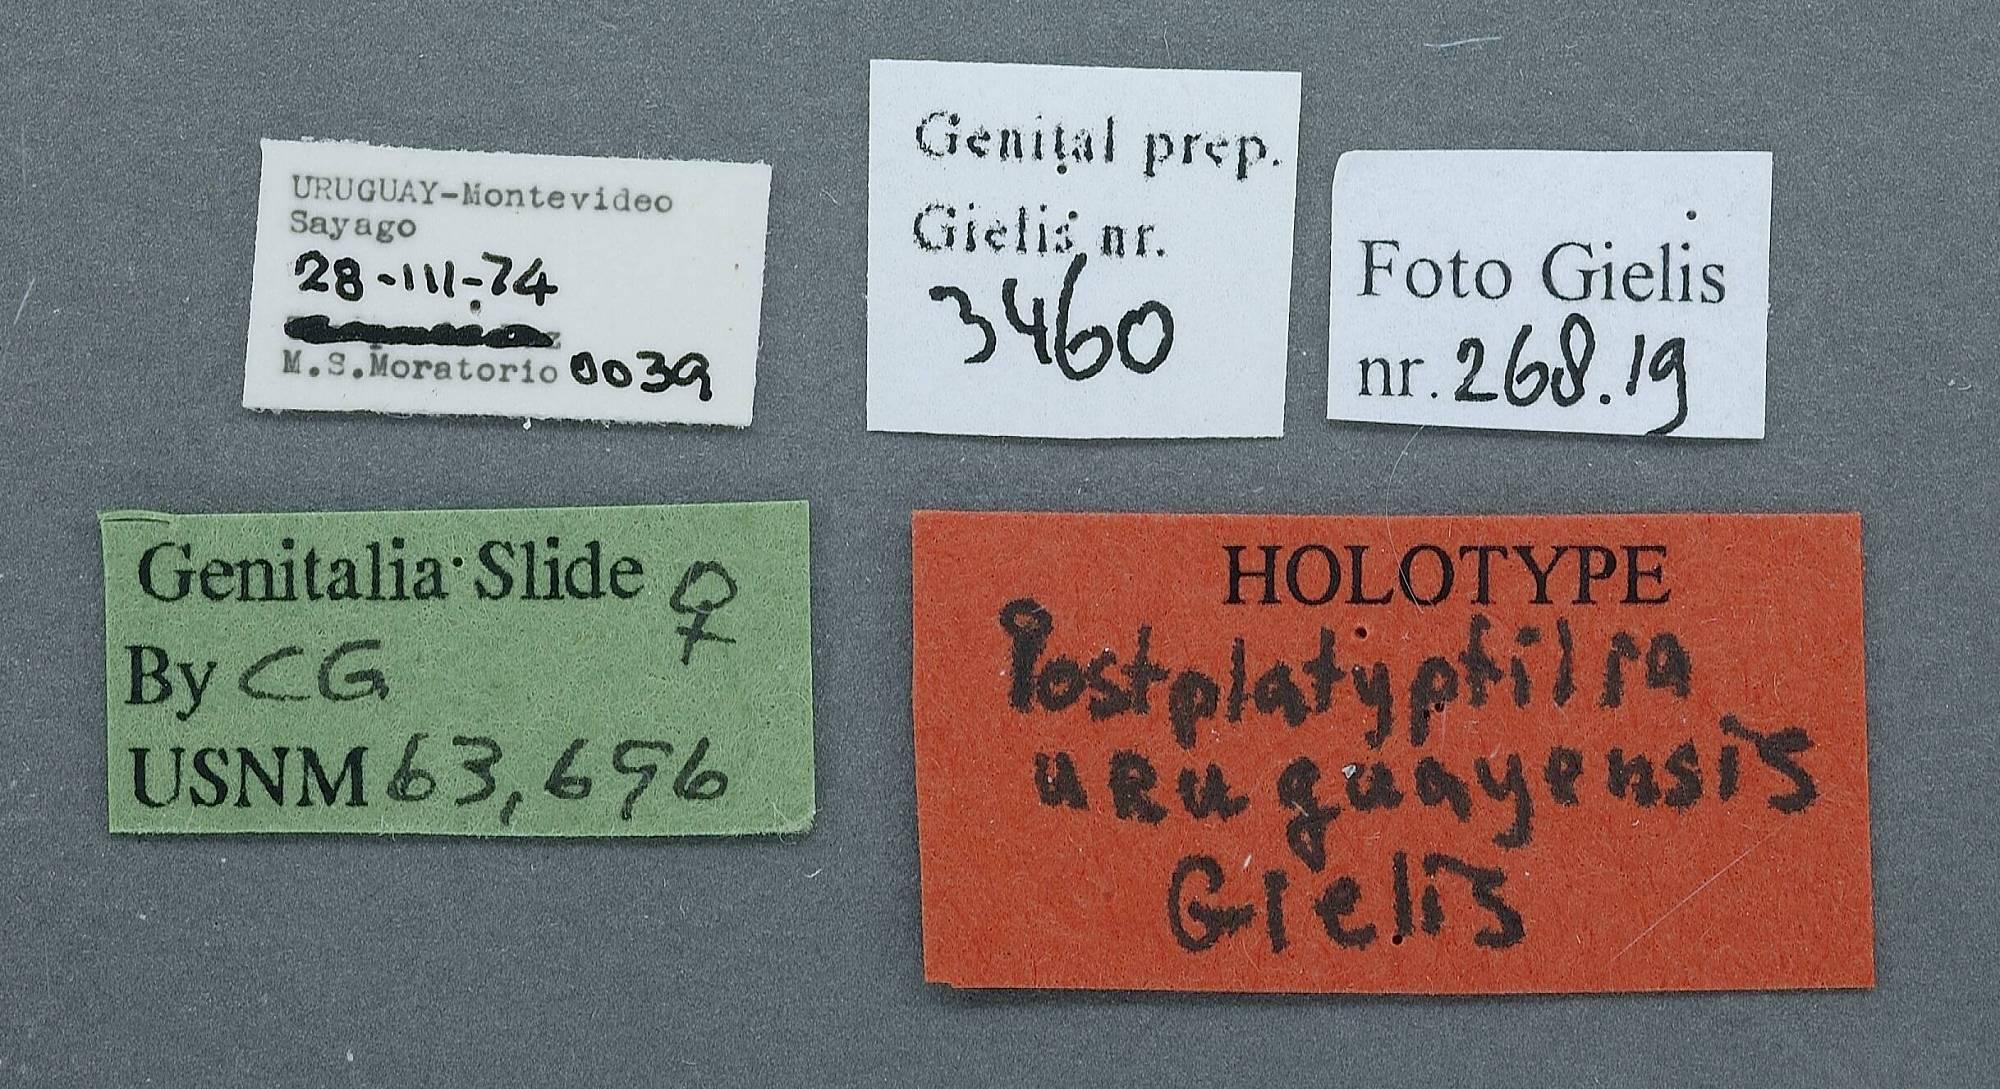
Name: Postplatyptilia uruguayensis
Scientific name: Postplatyptilia uruguayensis Gielis, 2006
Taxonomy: Animalia, Arthropoda, Insecta, Lepidoptera, Pterophoridae
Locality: Sayago, Montevideo, Uruguay
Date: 28 Mar 1974